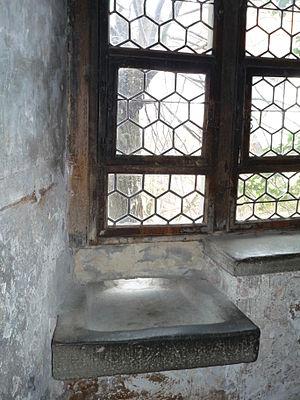
Un évier est une vasque. En général, il est placé dans la cuisine et sert à faire la vaisselle ou à nettoyer la nourriture. Le lavabo est quant à lui placé dans la salle de bains et sert à faire sa toilette. Mais on peut différencier facilement l'un de l'autre : l'évier est souvent métallique et le lavabo en céramique.